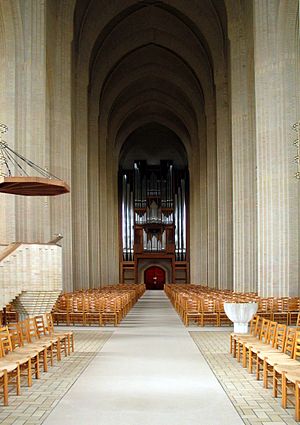
Grundtvigs Kirke / Udformning og mål
Kirkens indre
Grundtvigs Kirke på Bispebjerg i København er en kirke bygget til minde om præsten, digteren og folkeopdrageren N.F.S. Grundtvig.